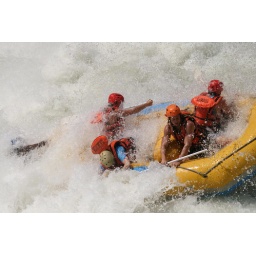
I'm at the back in the blue t-shirt and white helmet